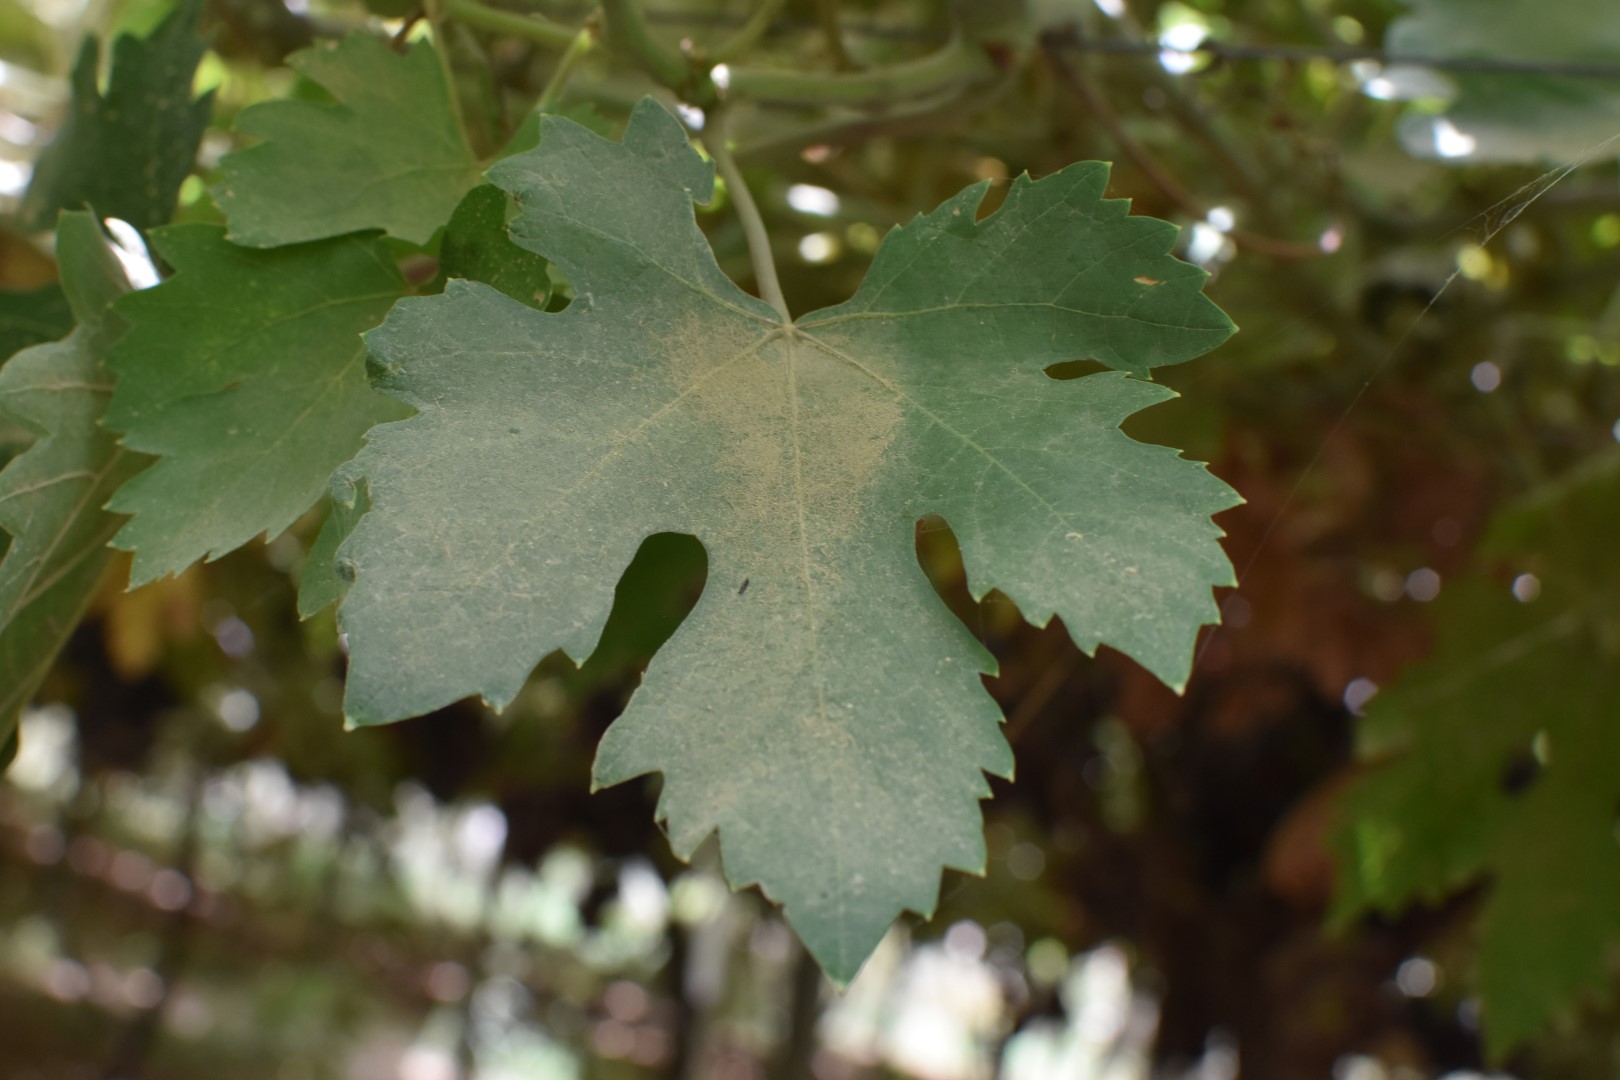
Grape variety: Riasi